Tribes of Karadagh

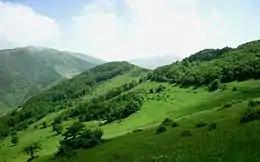
Aqdash temporary pasturage of migrating tribes.

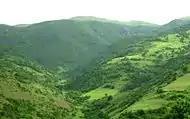
Chaparli summer camp near Abbasabad is still used as a summer camp by remnants of Mohammad Khanlu.

According to A. Lampton, in the Karadagh Khanate the pasturage belonged to Khans, who also owned arable land in the winter quarters.